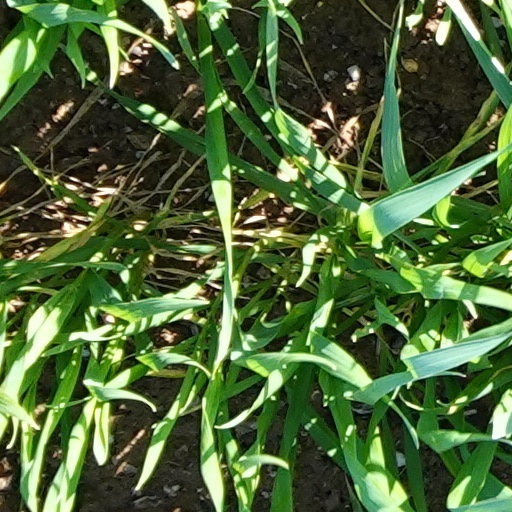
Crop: wheat